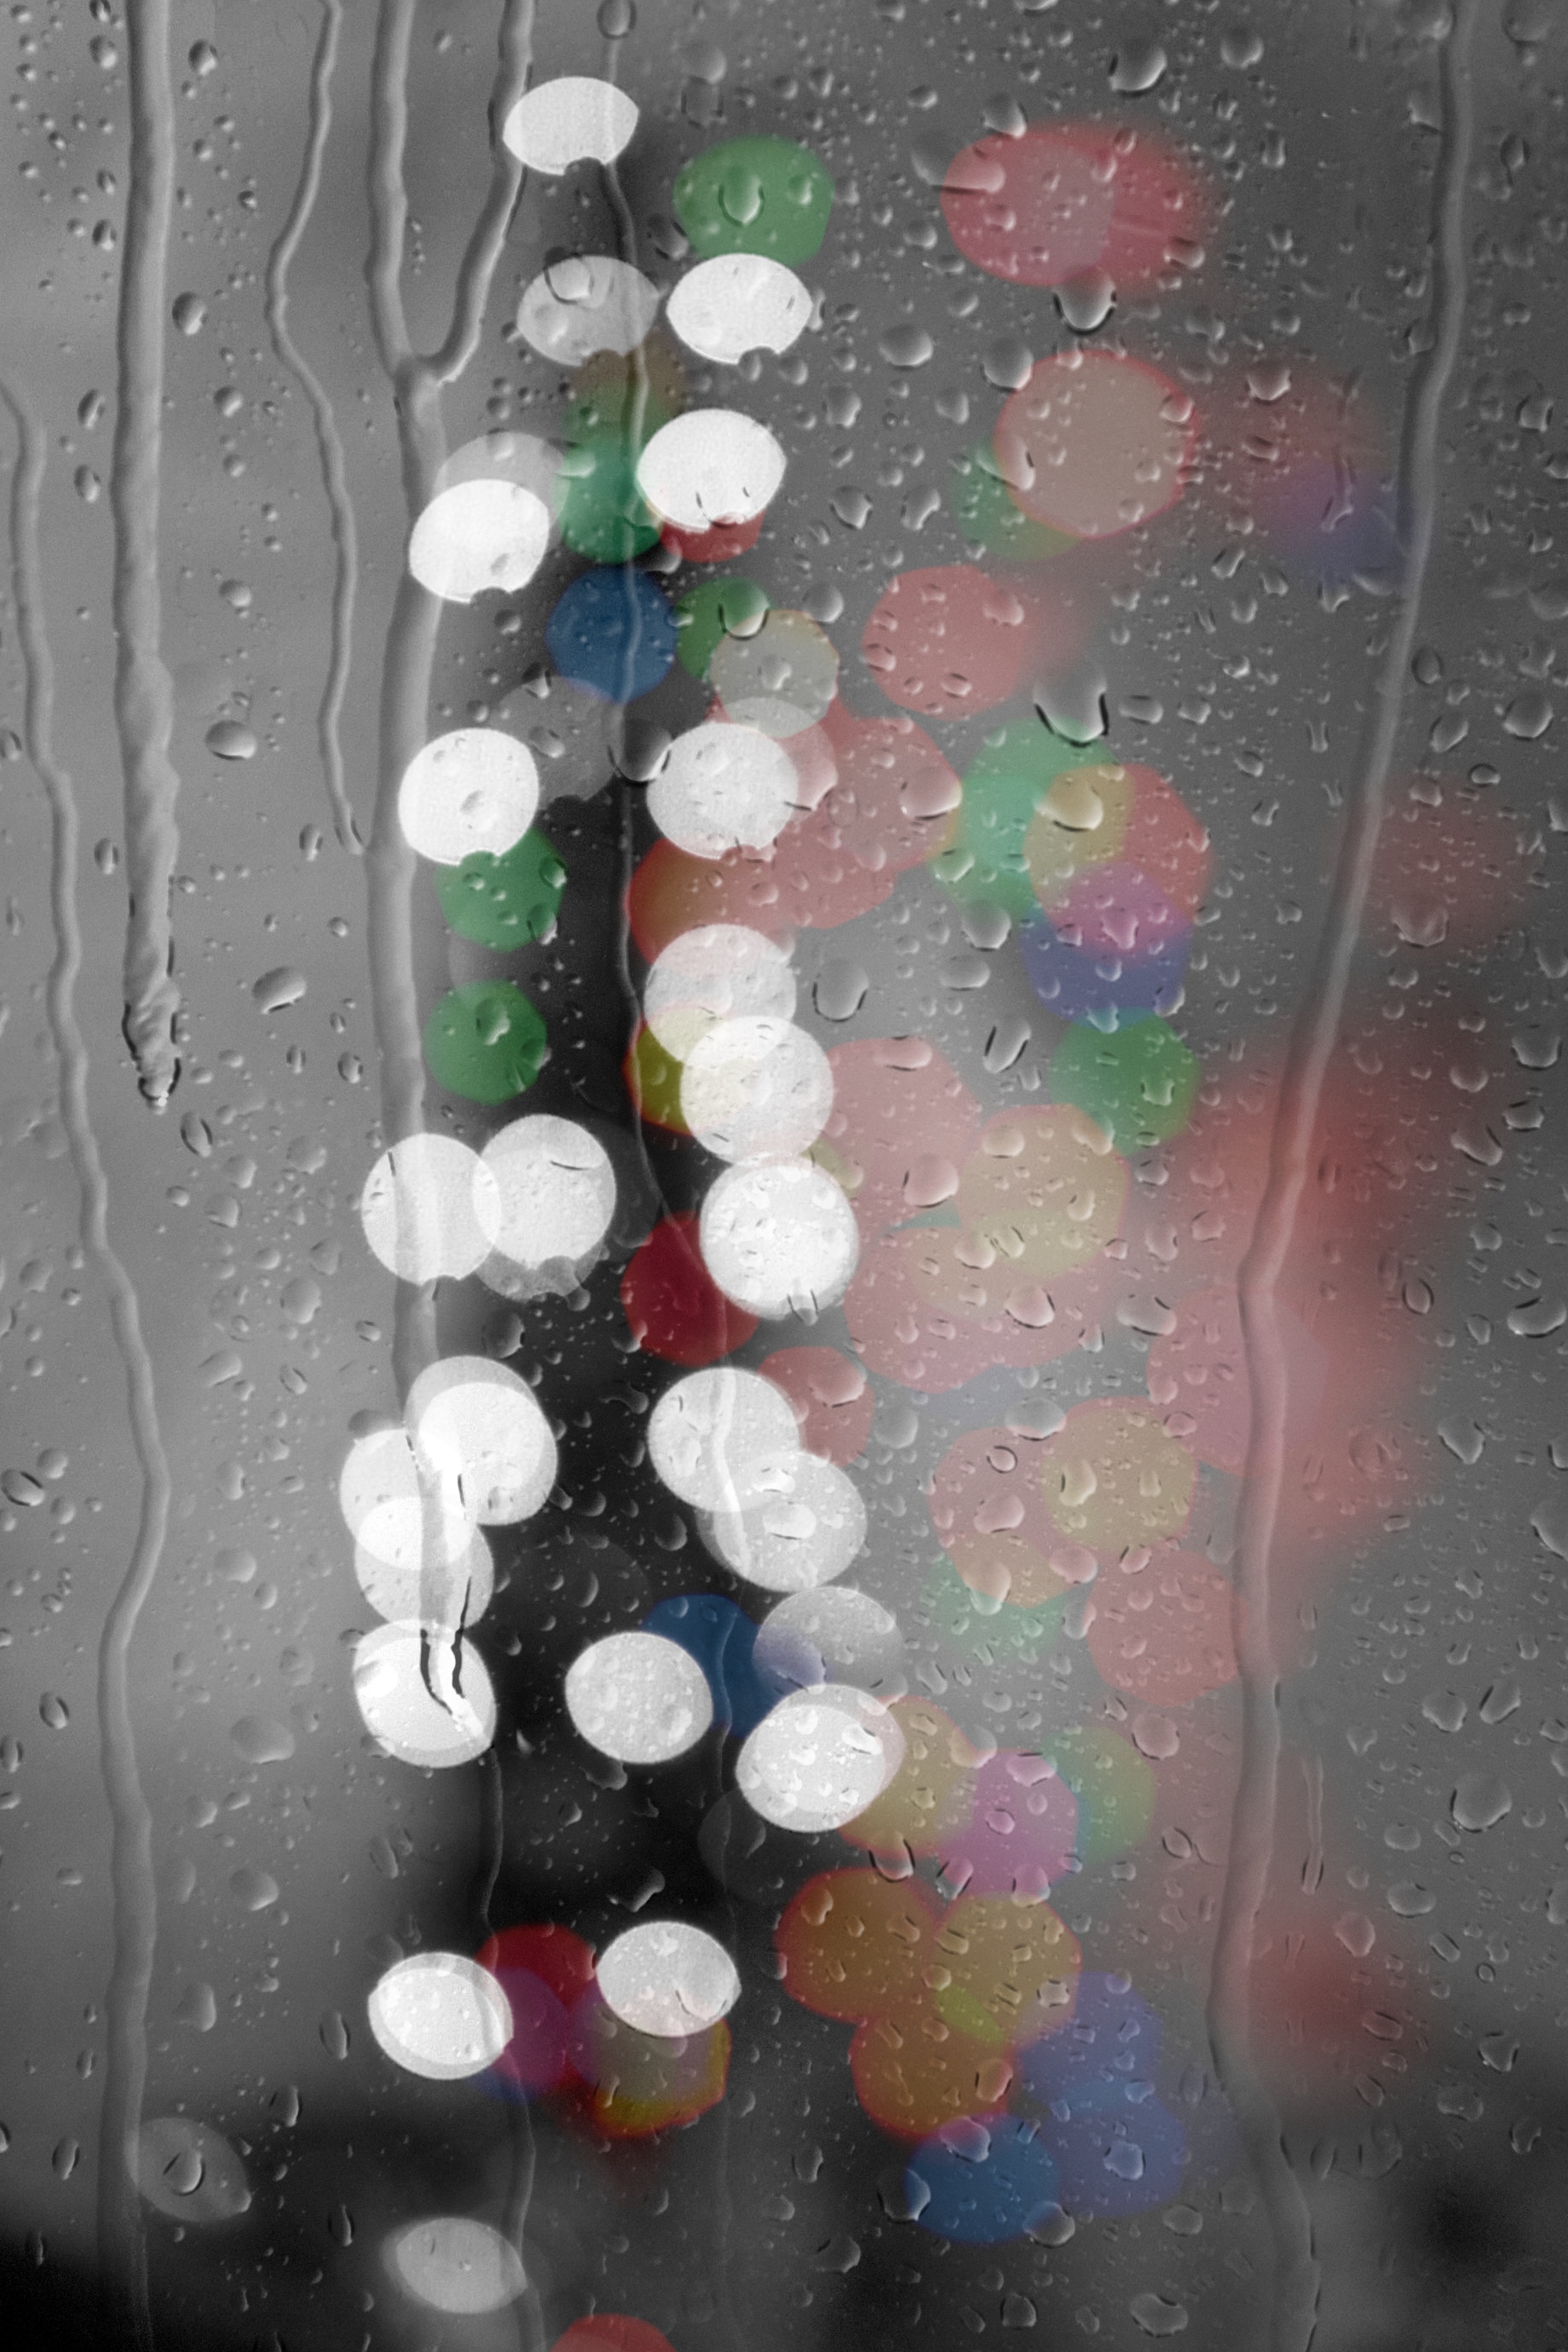
tree, water, light, bokeh, rain, leaf, glass, green, color, christmas, circle, bw, blackwhite, sunday, art, colors, fun, drops, sony, textures, christmastree, a77, hss, messing, sliders, happyslidersunday, naphotography